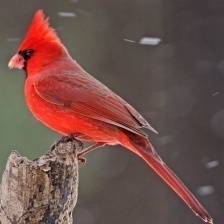
Species: NORTHERN CARDINAL
Scientific name: CARDINALIS CARDINALIS